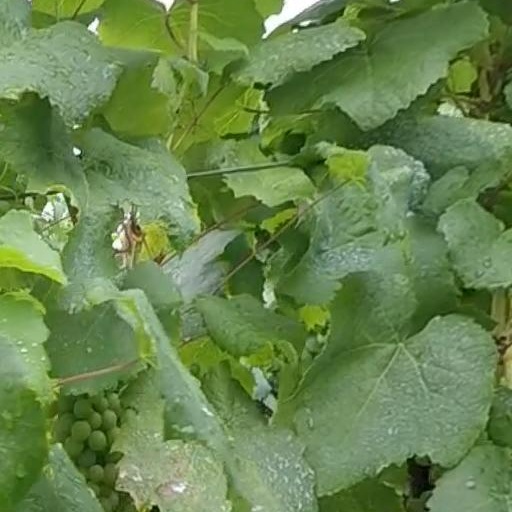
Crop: grape